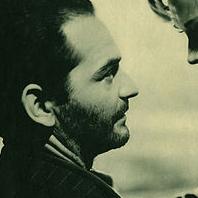
Age: 29